List of birds of Newfoundland and Labrador

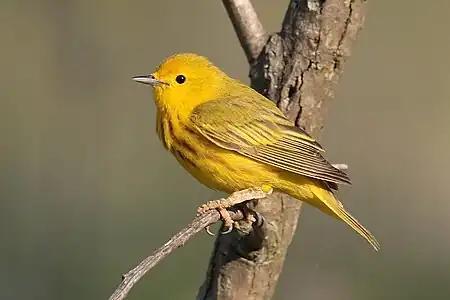
Yellow warbler

Typical owls are small to large solitary nocturnal birds of prey. They have large forward-facing eyes and ears, a hawk-like beak, and a conspicuous circle of feathers around each eye called a facial disk.